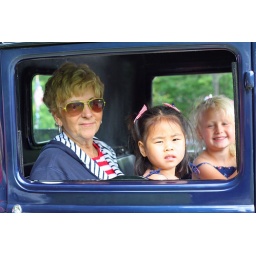
mom and girls in truck